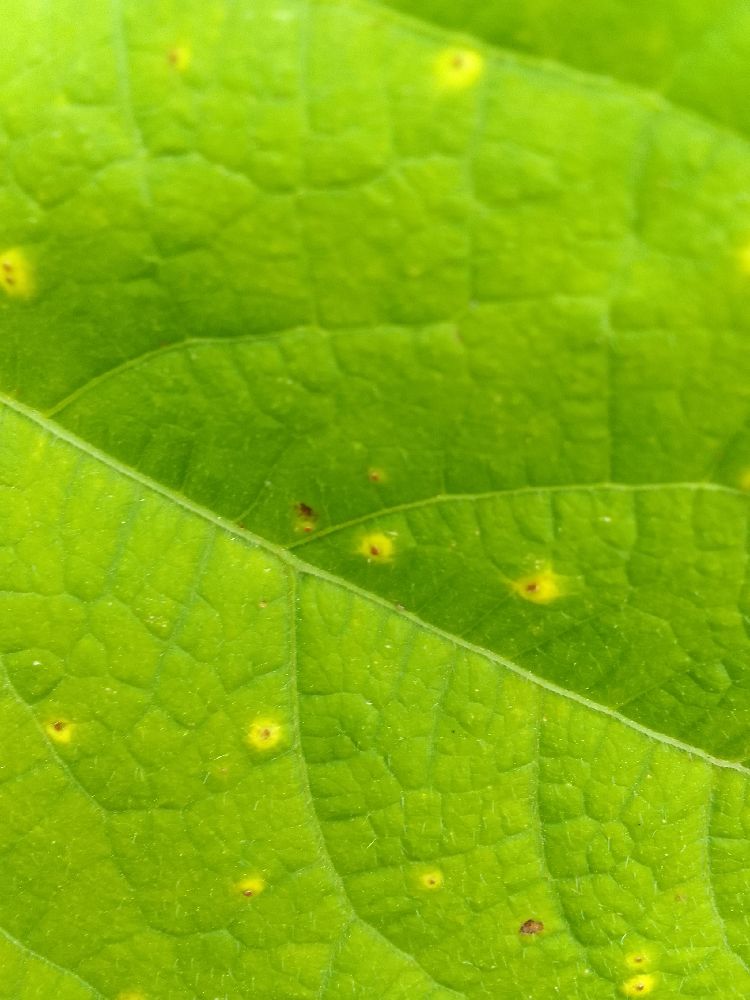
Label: rust